Annabelle: Creation

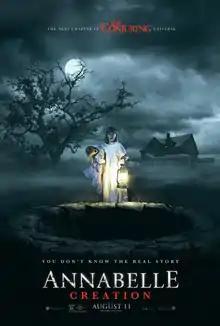
Theatrical release poster

Annabelle: Creation is a 2017 American supernatural horror film directed by David F. Sandberg, written by Gary Dauberman and produced by Peter Safran and James Wan. It is a prequel to 2014's "Annabelle" and the fourth installment in "The Conjuring" Universe franchise. The film stars Stephanie Sigman, Talitha Bateman, Lulu Wilson, Anthony LaPaglia, and Miranda Otto, and depicts the possessed Annabelle doll's origin.